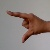
The image shows a hand gesture representing the letter 'Z' in Indian Sign Language.